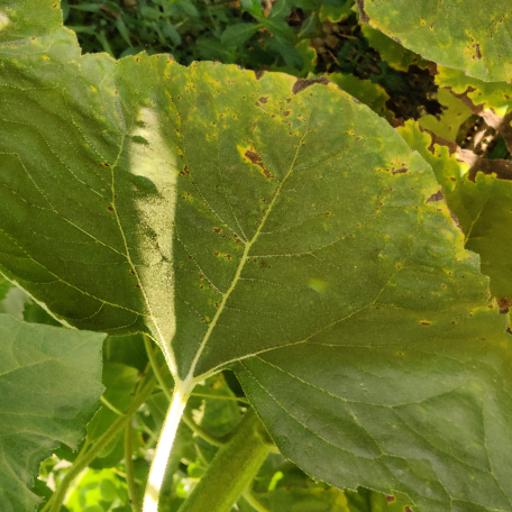
Label: Downy_mildew